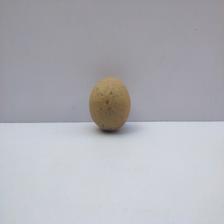
Size: Small